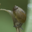
Label: snail